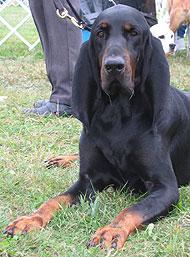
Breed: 225-n000062-black_and_tan_coonhound